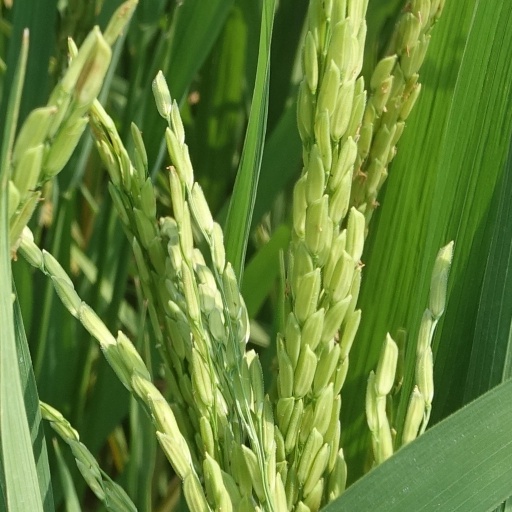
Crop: rice